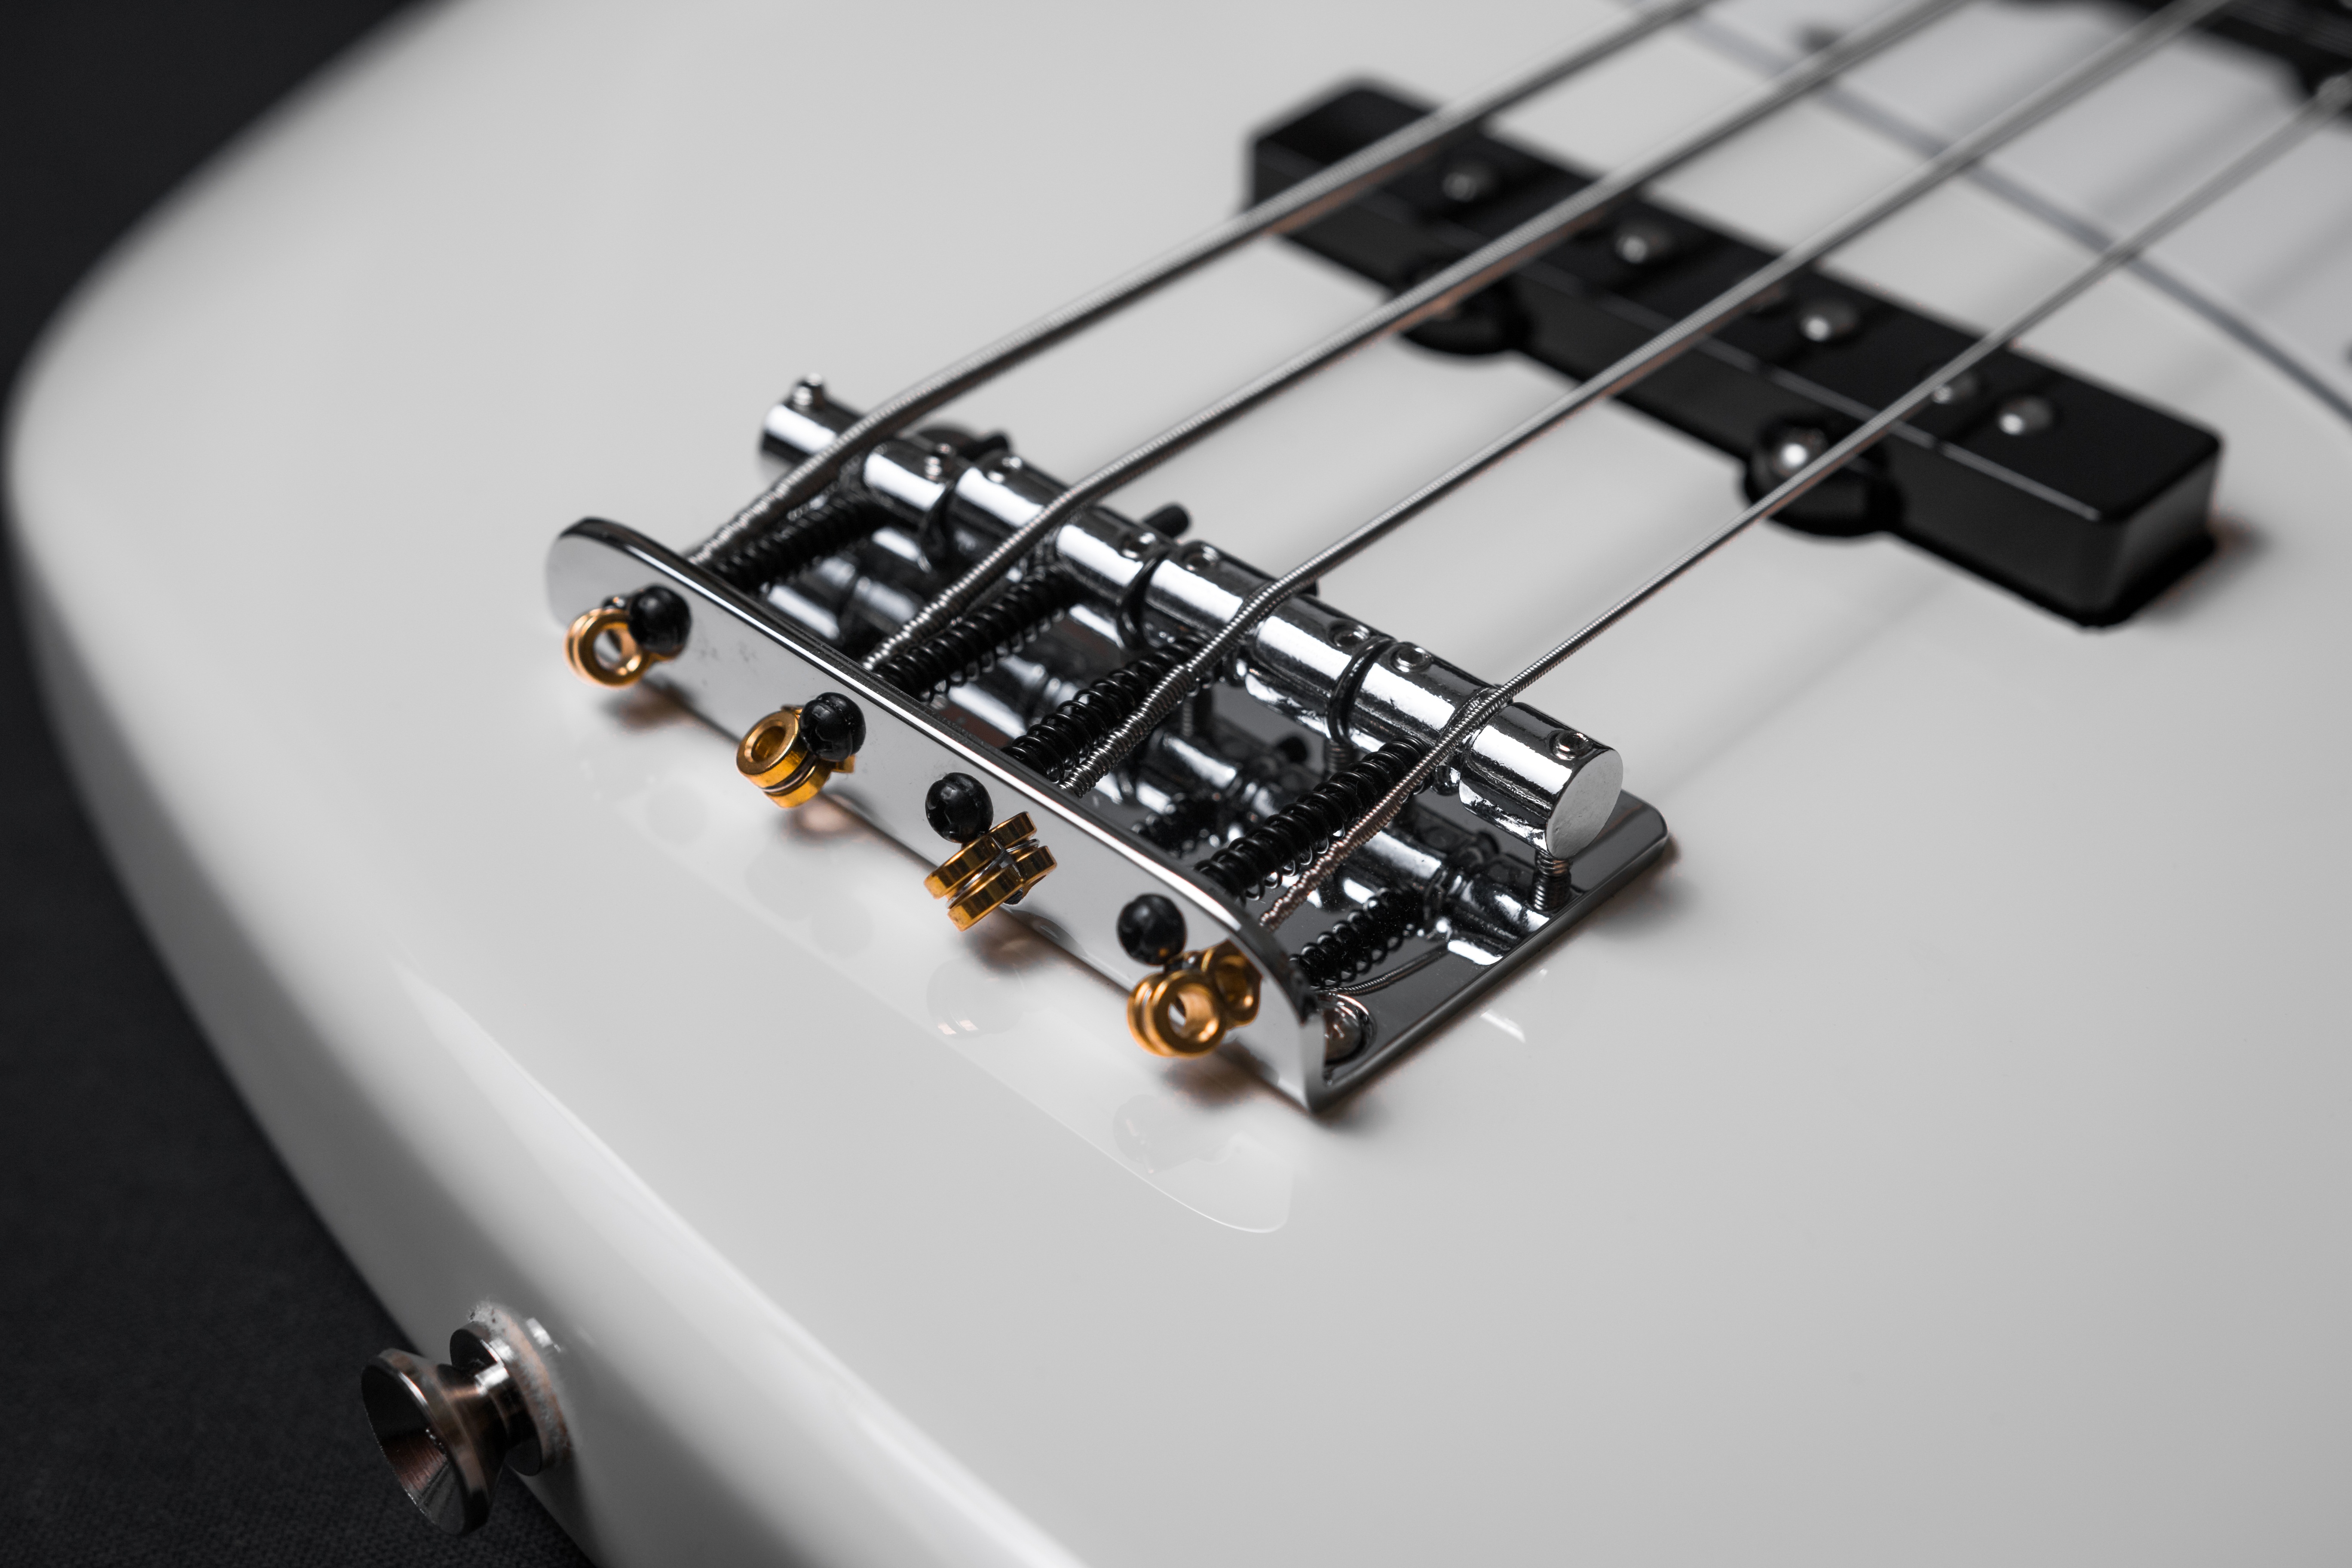
music, white, bridge, guitar, acoustic guitar, instrument, electric guitar, musical instrument, stringed instrument, close up, bass, pickup, fender, strings, bass guitar, corpus, electrically, e bass, string instrument, plucked string instruments